Walter Lohmann

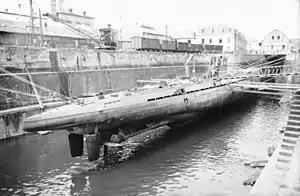
U-37. An early example of a Type IXA submarine, docked in Lorient in 1940

By June 1927, Lohmann clearly understood that Naval Command had to develop a series of prototype submarines that could be tested and optimised during sea trials. The prototype would be then be sold and the money used to design and construct a new superior prototype. The first was a 755-ton submarine that began in the Cadiz shipyard in the beginning of February 1929. By 1930, the plan had faltered when Prime Minister of Spain Miguel Primo de Rivera died, resulting in the completed u-boat being sold to Turkey at a loss. Even after Lohmann left Naval Command in disgrace, the prototypes were still being designed and built. They led to a professionalisation of the submarine service, utimately leading to a 900-ton IvS designed unit, that eventually became the Type IX submarine. When World War II began, Naval Command was amply prepared for submarine warfare due to this interwar work.